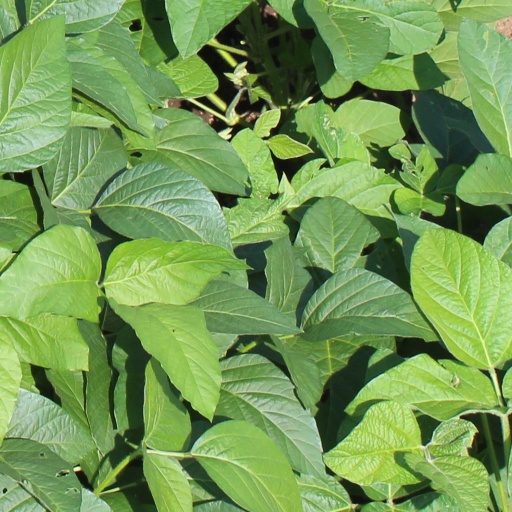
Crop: soybean